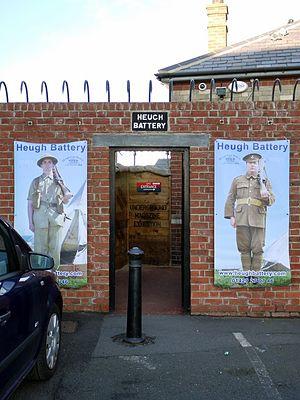
Cette liste des musées du comté de Durham, Angleterre contient des musées qui sont définis dans ce contexte comme des institutions qui recueillent et soignent des objets d'intérêt culturel, artistique, scientifique ou historique. leurs collections ou expositions connexes disponibles pour la consultation publique. Sont également inclus les galeries d'art à but non lucratif et les galeries d'art universitaires. Les musées virtuels ne sont pas inclus.